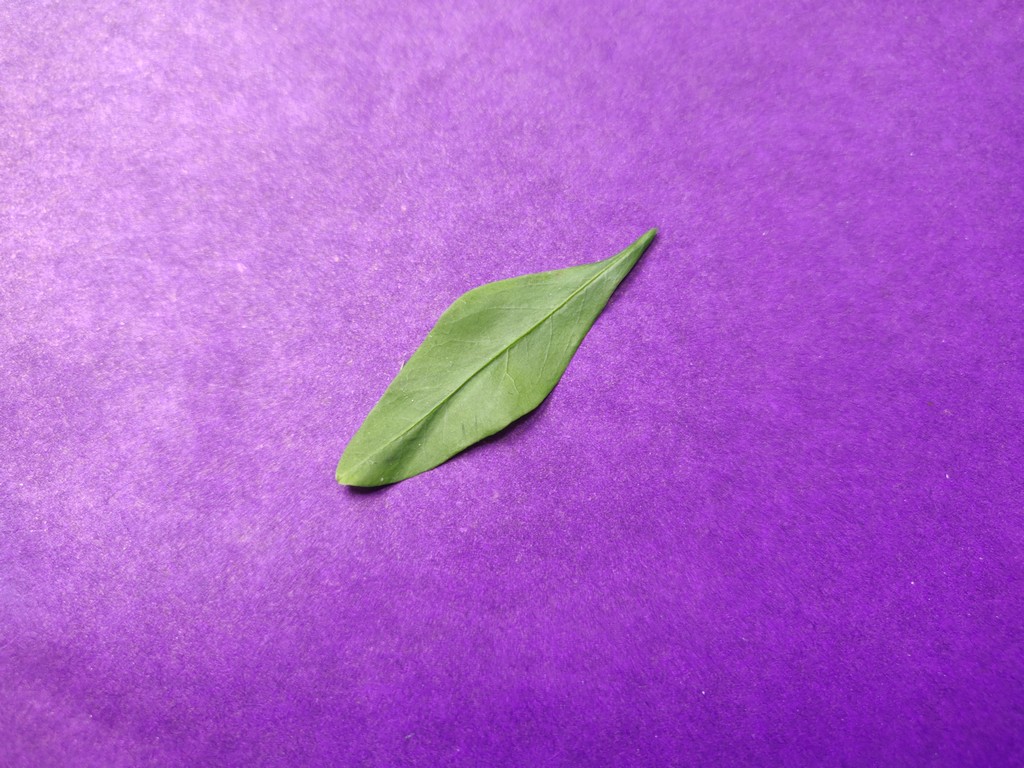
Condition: Healthy
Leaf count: single
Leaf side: front